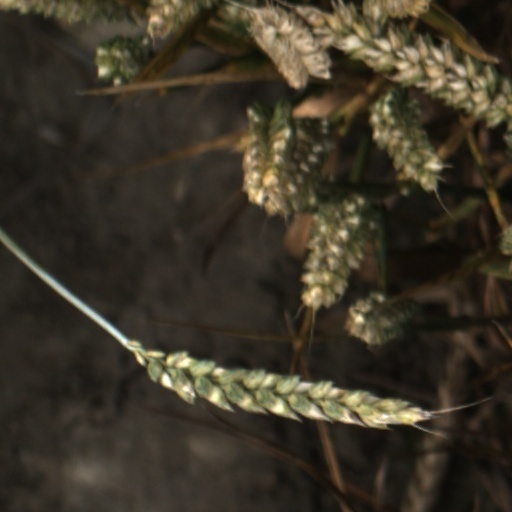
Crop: wheat